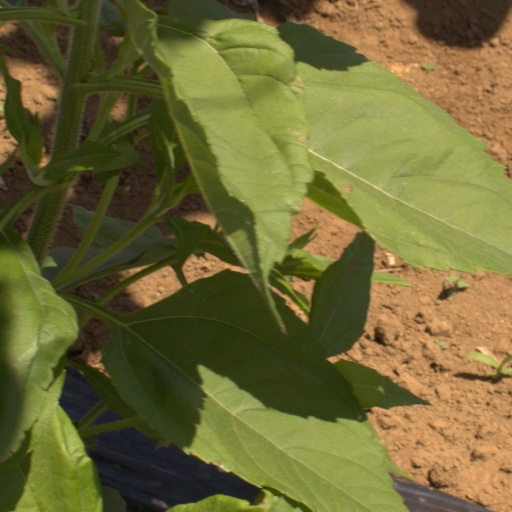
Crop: Jerusalem artichoke